Blue Pilgrims

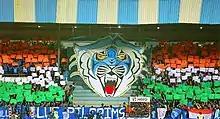
The 3D Blue Tiger tifo displayed by Blue Pilgrims in June 2018

On 2 June 2018, then-team captain Sunil Chhetri posted a video on social media urging the fans to come out at Mumbai, Maharashtra to support the team after a poor crowd appearance of only 2,569 at a match against Chinese Taipei in the 2018 Intercontinental Cup. India achieved a significant victory in that match, winning by 5–0 with Chhetri scoring a hat-trick, but few fans were present to celebrate. Responding to the captain's call, the Blue Pilgrims and football supporters made sure that the stadiums were full during the next few matches. In the final of that tournament, the Blue Pilgrims displayed a tall 3D tifo of a Blue Tiger, the first ever in the team's history.